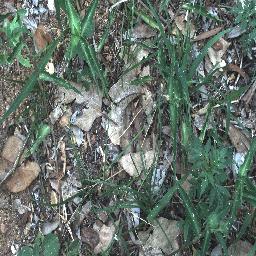
Label: negative